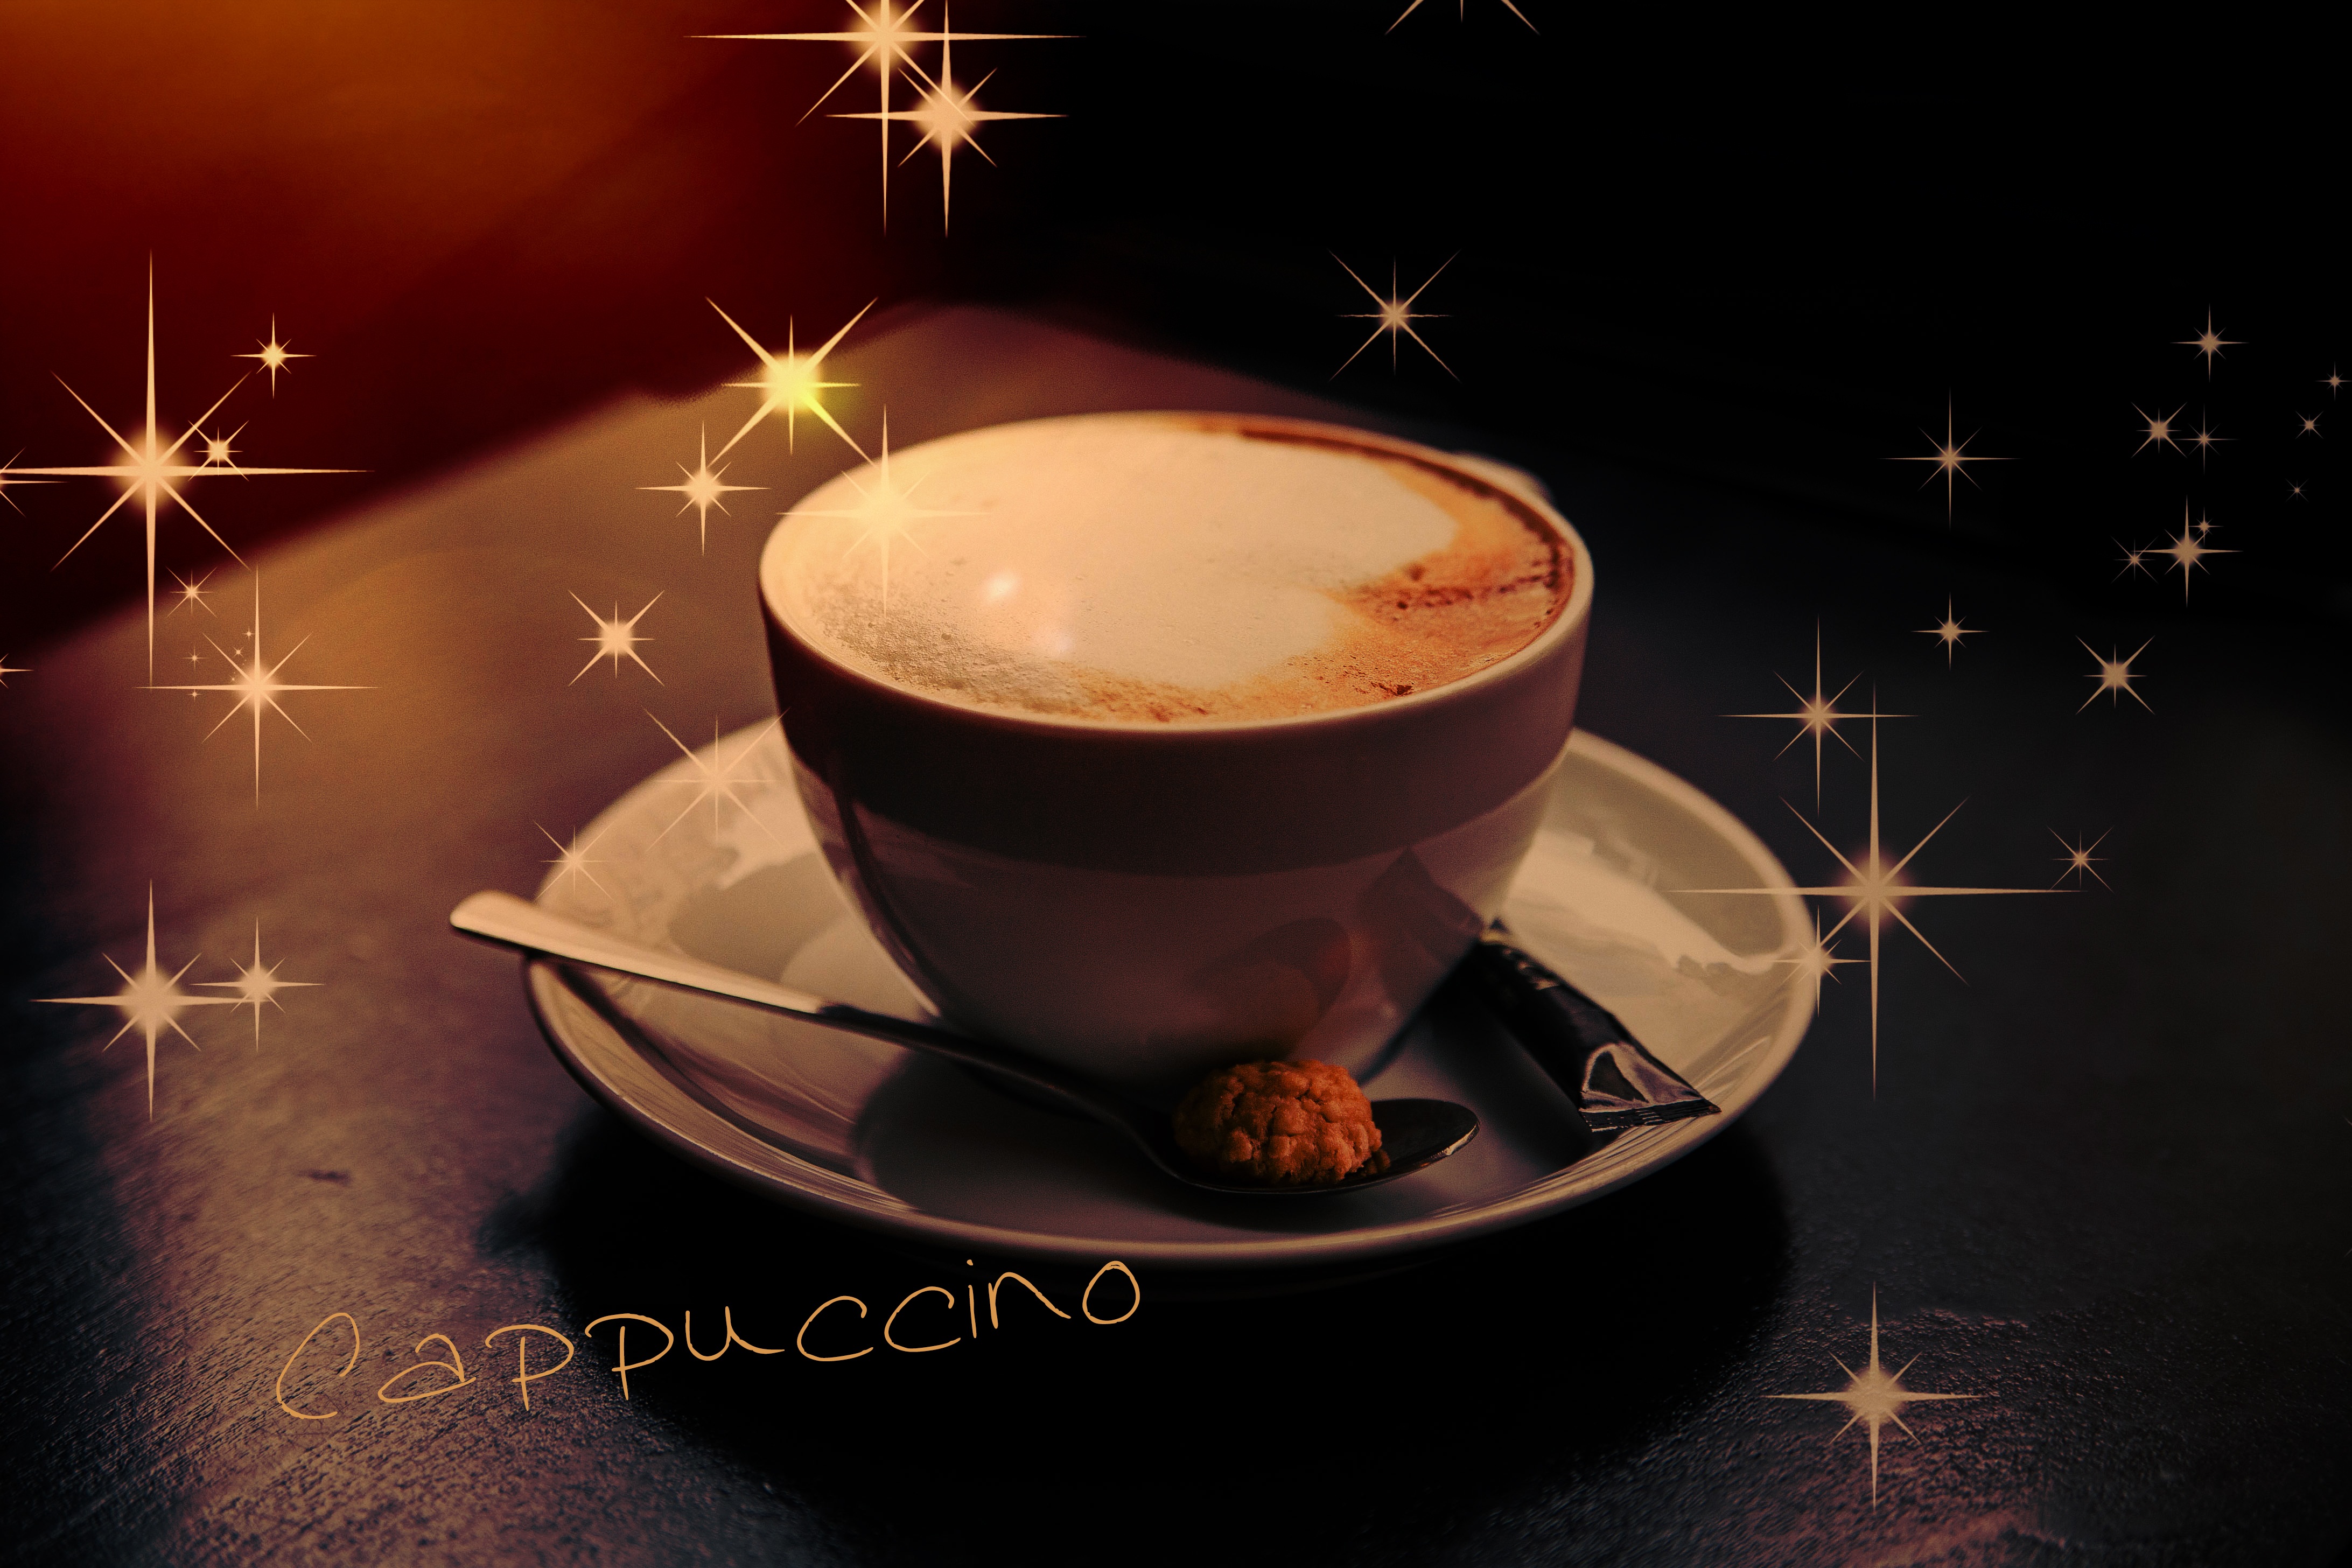
coffee, morning, cup, cappuccino, cozy, drink, rest, christmas, lighting, coffee cup, caffeine, still life photography